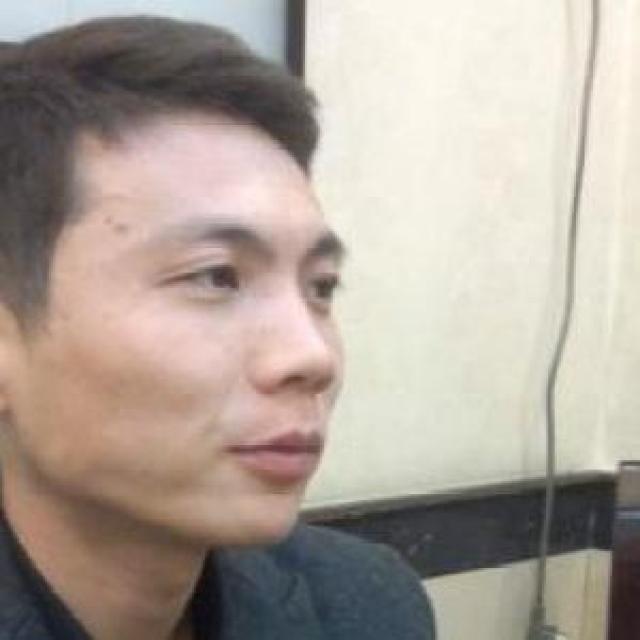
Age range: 21-44